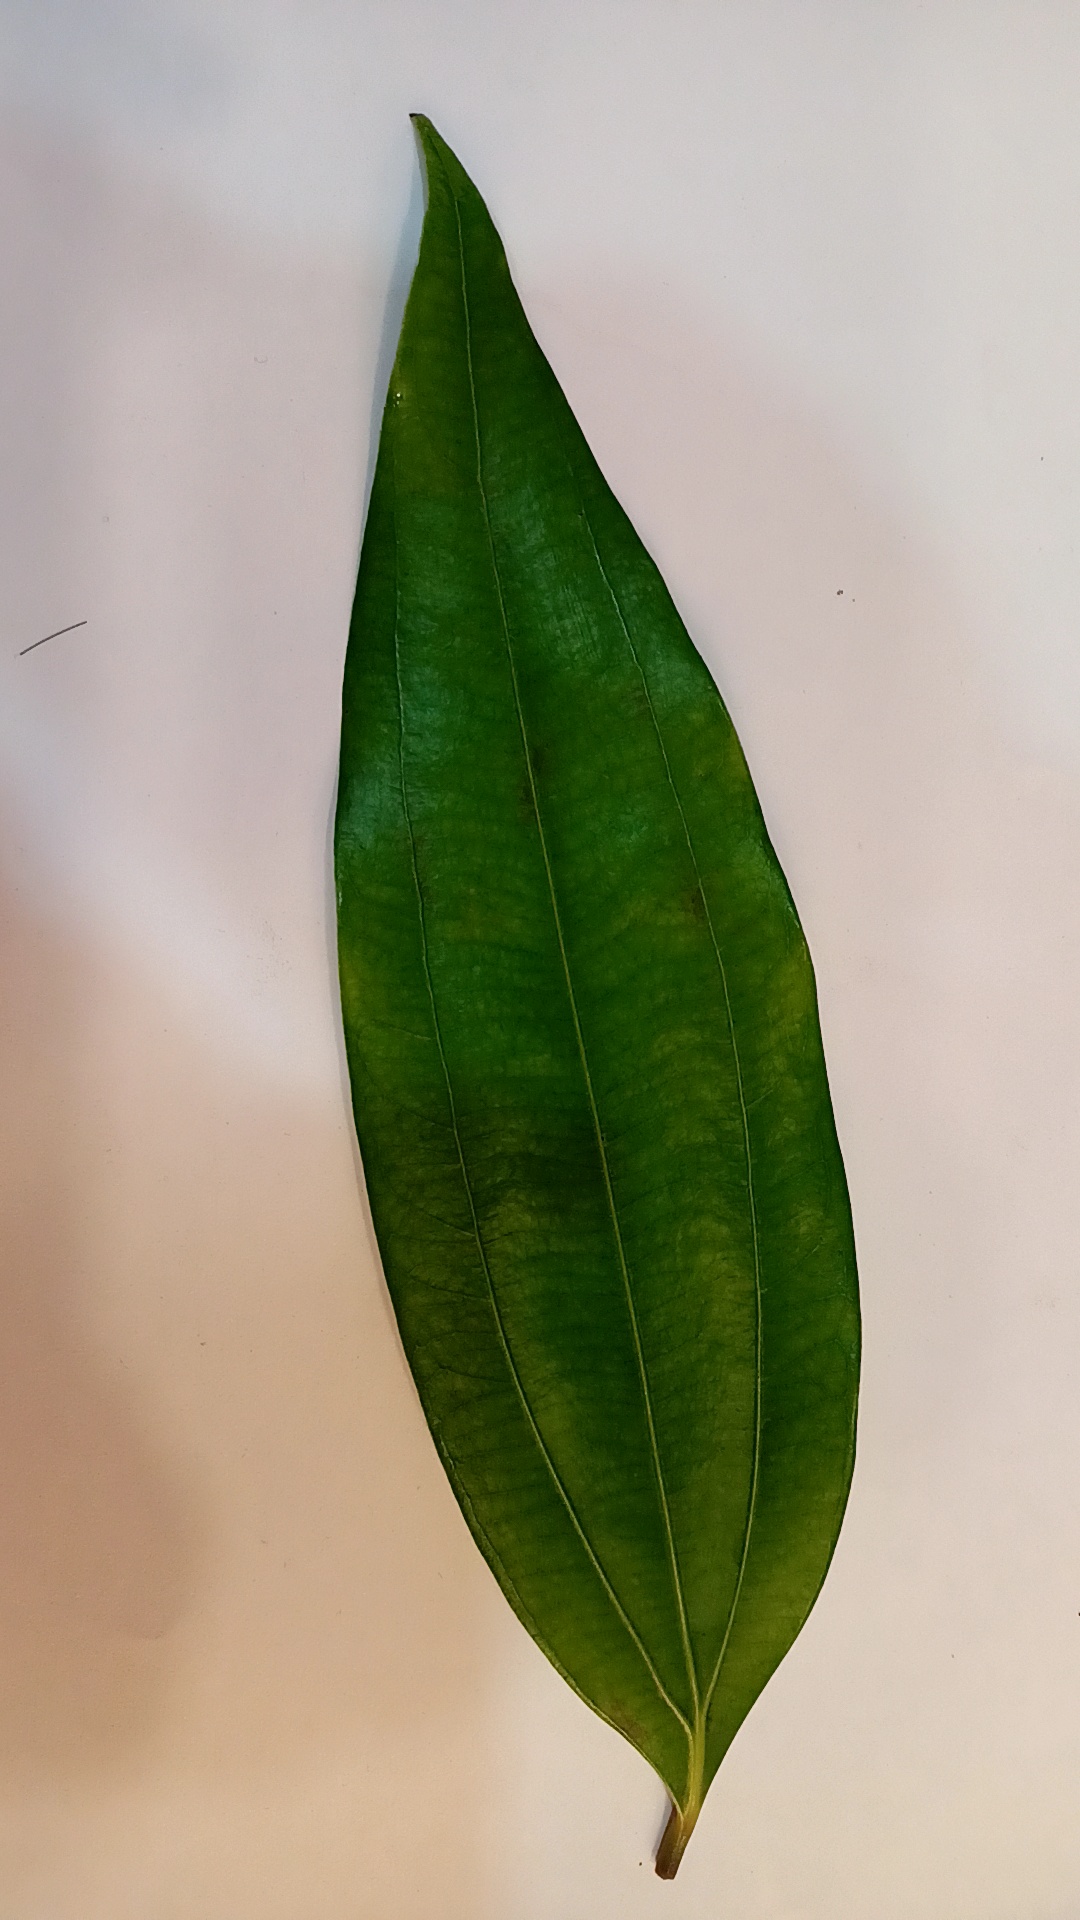
Label: Healthy